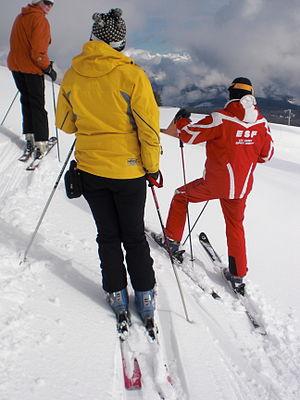
L'École du ski français est un groupement de 250 écoles de ski françaises regroupant 17 000 monitrices et moniteurs de ski alpin, de ski nordique affiliés au Syndicat national des moniteurs du ski français, créé en 1945. C'est la plus grande école de ski au monde.